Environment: real
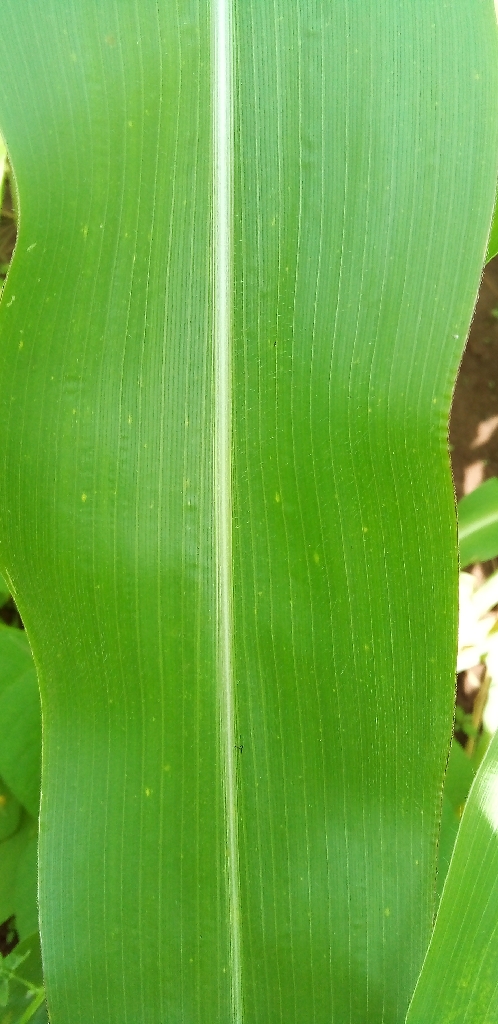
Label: healthy